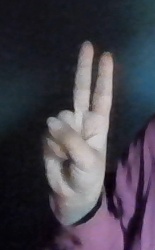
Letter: taa